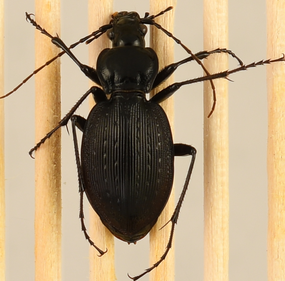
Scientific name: Carabus goryi
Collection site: Great Smoky Mountains National Park NEON (GRSM), plot GRSM_012